Thomas Wallace, 1st Baron Wallace

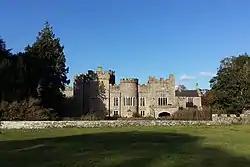
Featherstone Castle, Northumberland

Following the death of his father in 1783, he inherited (at age 15) Carleton Hall, which lies near Penrith, Cumbria.